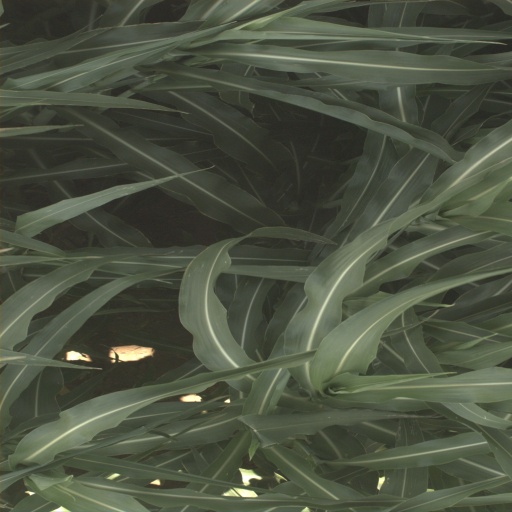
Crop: sorghum